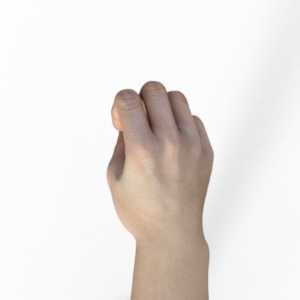
Label: rock